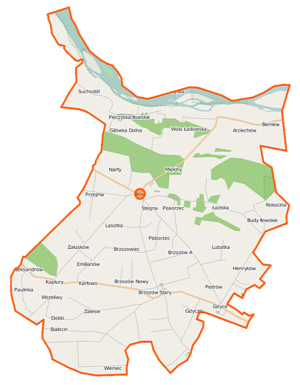
La gmina d'Iłów est une commune rurale de la voïvodie de Mazovie et du powiat de Sochaczew en Pologne.